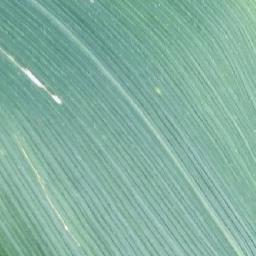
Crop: corn
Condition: (maize)_healthy